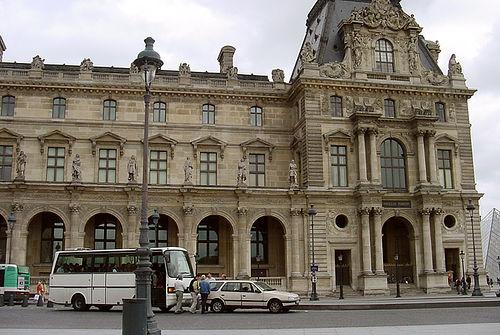
Weather: cloudy or overcast